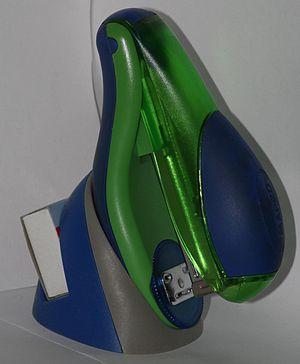
Maped est une société française fondée en 1947 à Annecy en Haute-Savoie, le nᵒ 1 mondial du compas, présent dans 125 pays et sur les marchés de la coupe, du traçage et de l'effaçage. Son capital est de 5 155 000 € et 56 % du chiffre d'affaires de l'entreprise est effectué à l'international.